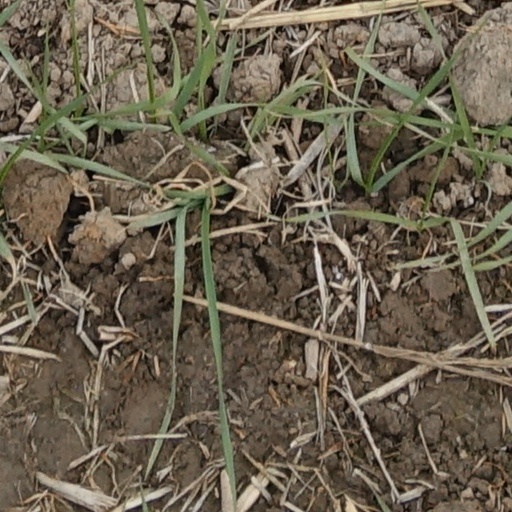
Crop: wheat